Klang Valley Mass Rapid Transit

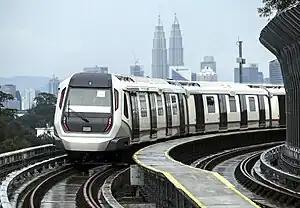
Kajang Line's MRT trainset of Siemens Inspiro EMU

In June 2010, then Malaysian Prime Minister Najib Razak announced during the tabling of the 10th Malaysia Plan (2011-2015) that the government was studying the MRT proposal for the Klang Valley, inspired by Singapore's Mass Rapid Transit (MRT) system. The original proposal was dubbed the “Klang Valley Integrated Transportation System”, but it is more commonly referred to as the “Greater Kuala Lumpur MRT” or “Klang Valley MRT” by the press and analysts. While the concept itself was conceived by a joint venture between Gamuda Berhad and MMC Corporation Berhad, contract awards for the design and construction packages was expected to be tendered out by the government via the Swiss challenge method, if approved. The MMC-Gamuda joint venture indicated its intention to be the project leader and undertake tunneling works. The newly launched Public Land Transport Commission (SPAD) would oversee and coordinate the entire MRT development in terms of cost, viability, alignment and integration, and will play the role of regulators once the project is completed. The national public transport infrastructure company, Prasarana Malaysia would ultimately own and operate the MRT.